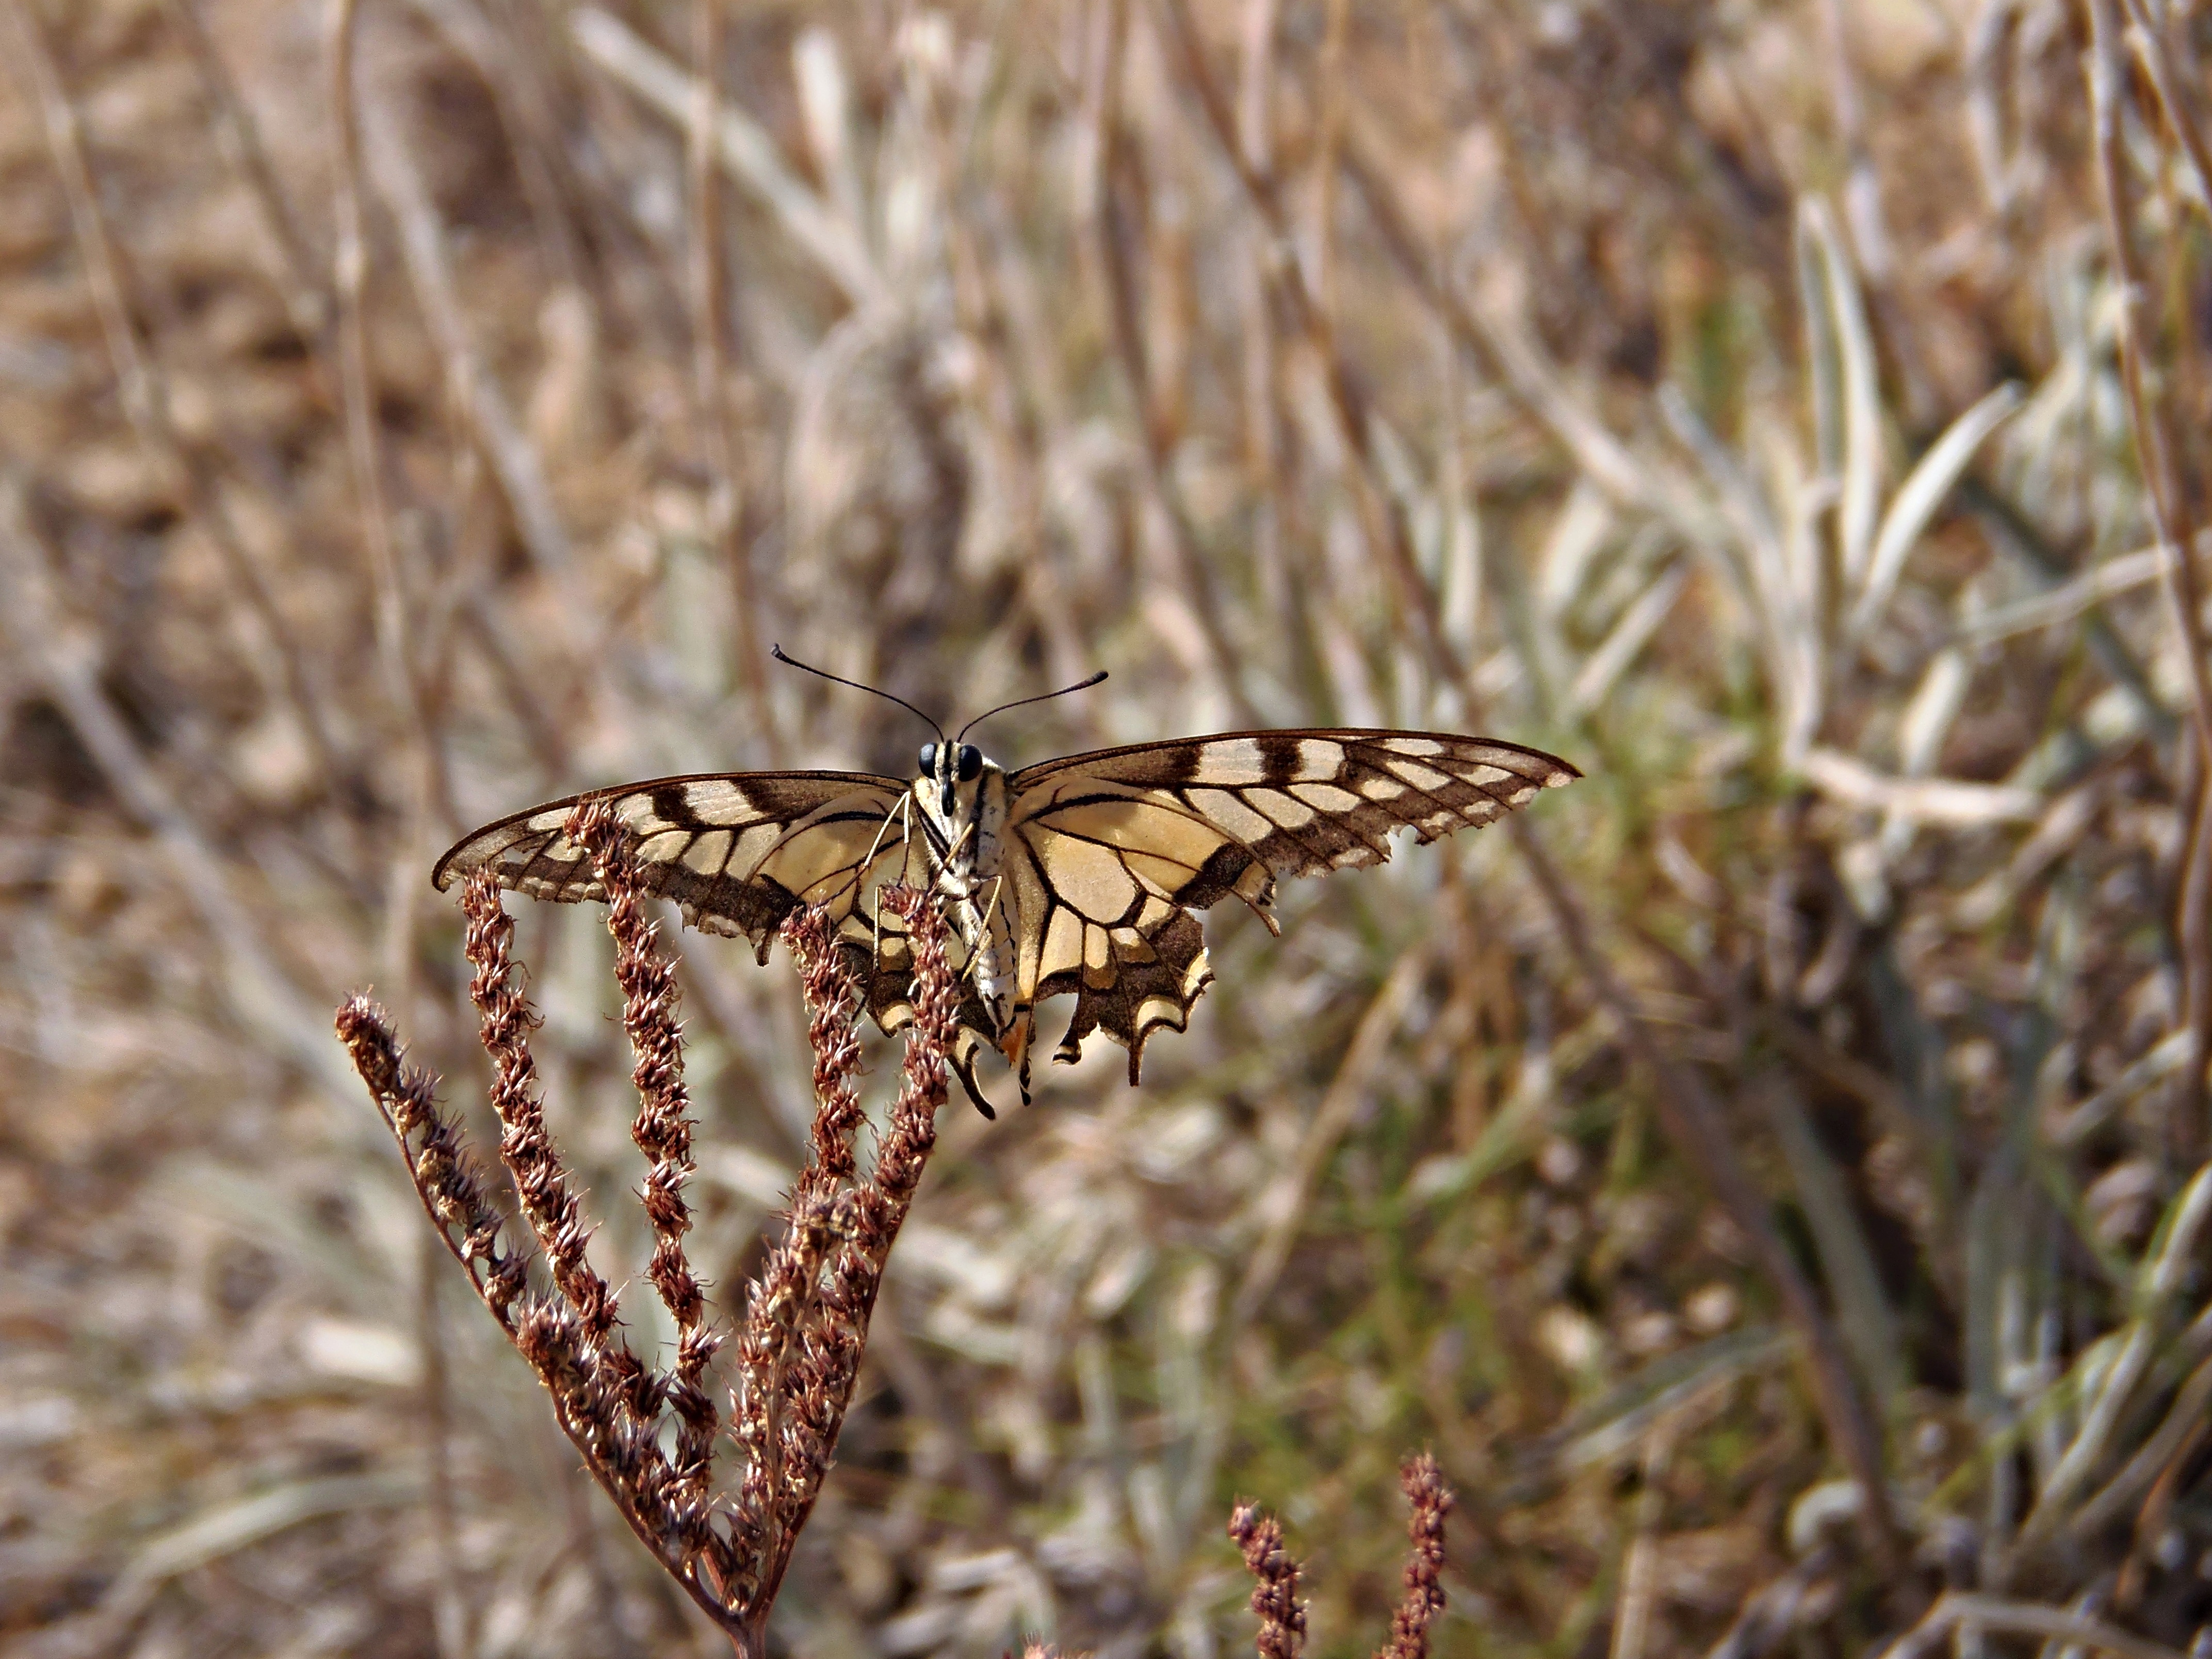
nature, wing, plant, wildlife, insect, balance, butterfly, fauna, invertebrate, close up, macro photography, arthropod, moths and butterflies, lycaenid